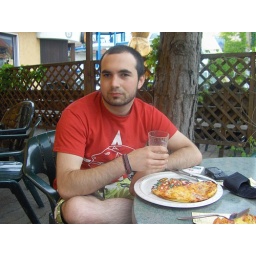
010. Alan enjoying his pizza in a cool bar in Bad Arolsen!